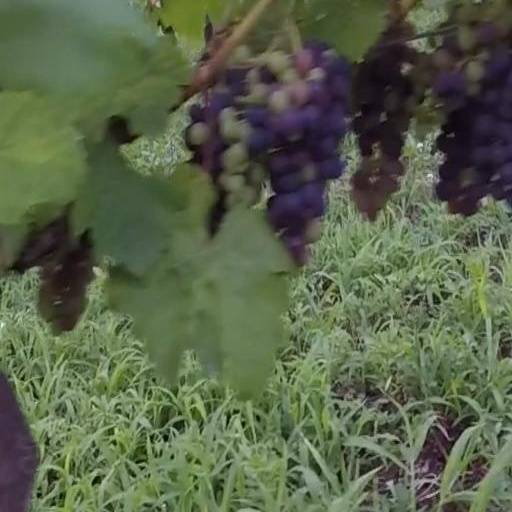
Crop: grape